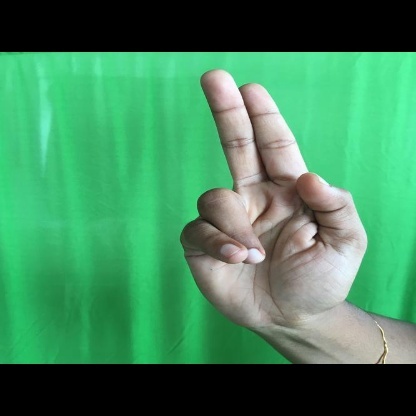
Mudra: Ardhapathaka